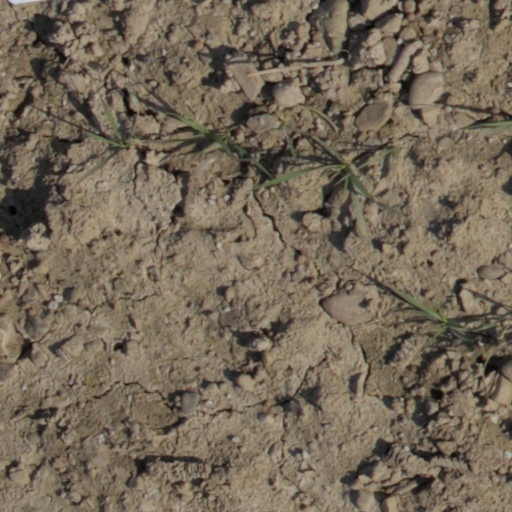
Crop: wheat